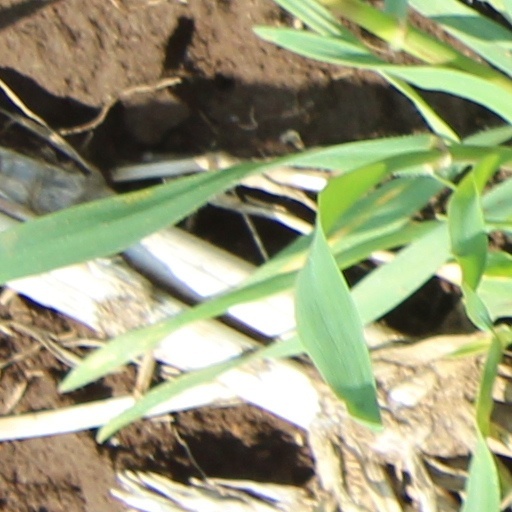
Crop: wheat